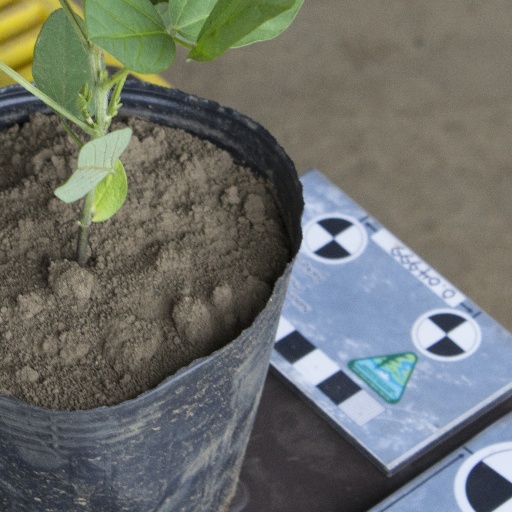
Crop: soybean